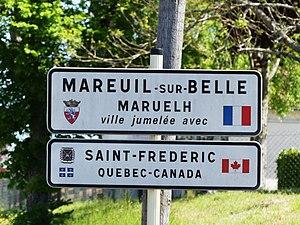
Panneau de jumelage à Mareuil, Dordogne, France.
Mareuil, appelée localement Mareuil-sur-Belle, est une ancienne commune française située dans le département de la Dordogne, en région Nouvelle-Aquitaine.